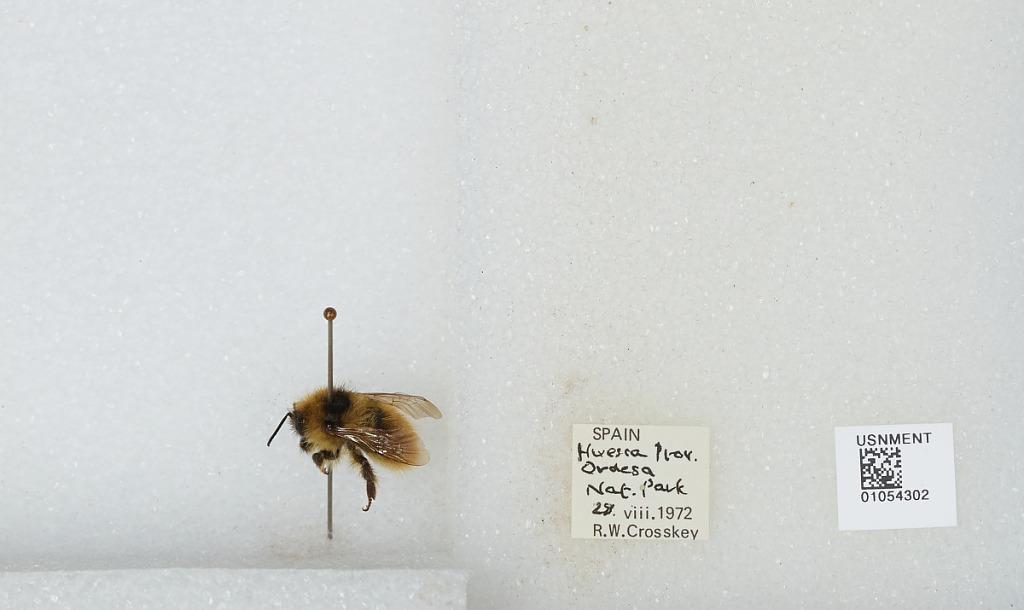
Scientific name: Bombus sp.
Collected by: R. Crosskey
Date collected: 1972-8-28
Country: Spain
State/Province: Aragon
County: Huesca
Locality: Ordesa National Park
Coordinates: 42.6461, 0.02846